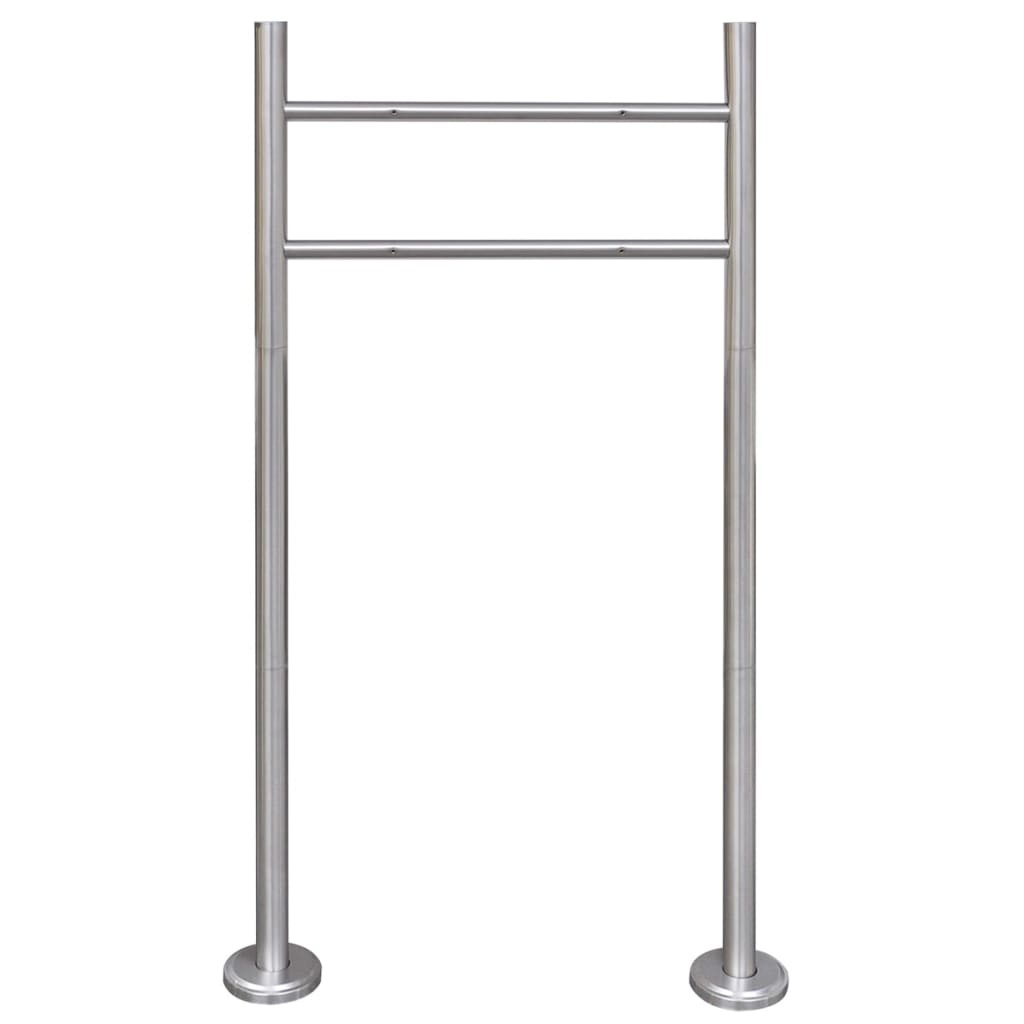
Stainless Steel Stand for Mailbox
This high-quality stainless steel mailbox post will be ideal if you need to mount two mailboxes. Its sleek, modern design is especially suited to the modern mailboxes in our product range, but its look is simple enough to suit any style of mailbox. Made of stainless steel, this post is wehather-resistant and highly durable. Delivery includes a mailbox post and mounting accessories. Material: Stainless steel Size: 120 x 50 cm (H x W) Distance between screw holes horizontally: 26 cm Distance between screw holes vertically: 17 cm Delivery includes mounting accessories
Brand: Berkfield
Category: Home & Garden > Decor > Mailbox Accessories > Mailbox Posts